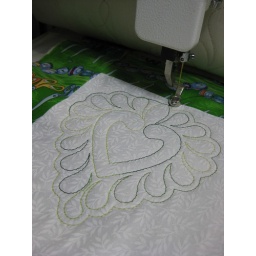
Yes, that longarm machine produced this cute quilted heart all by itself. Talk about set it and forget it!